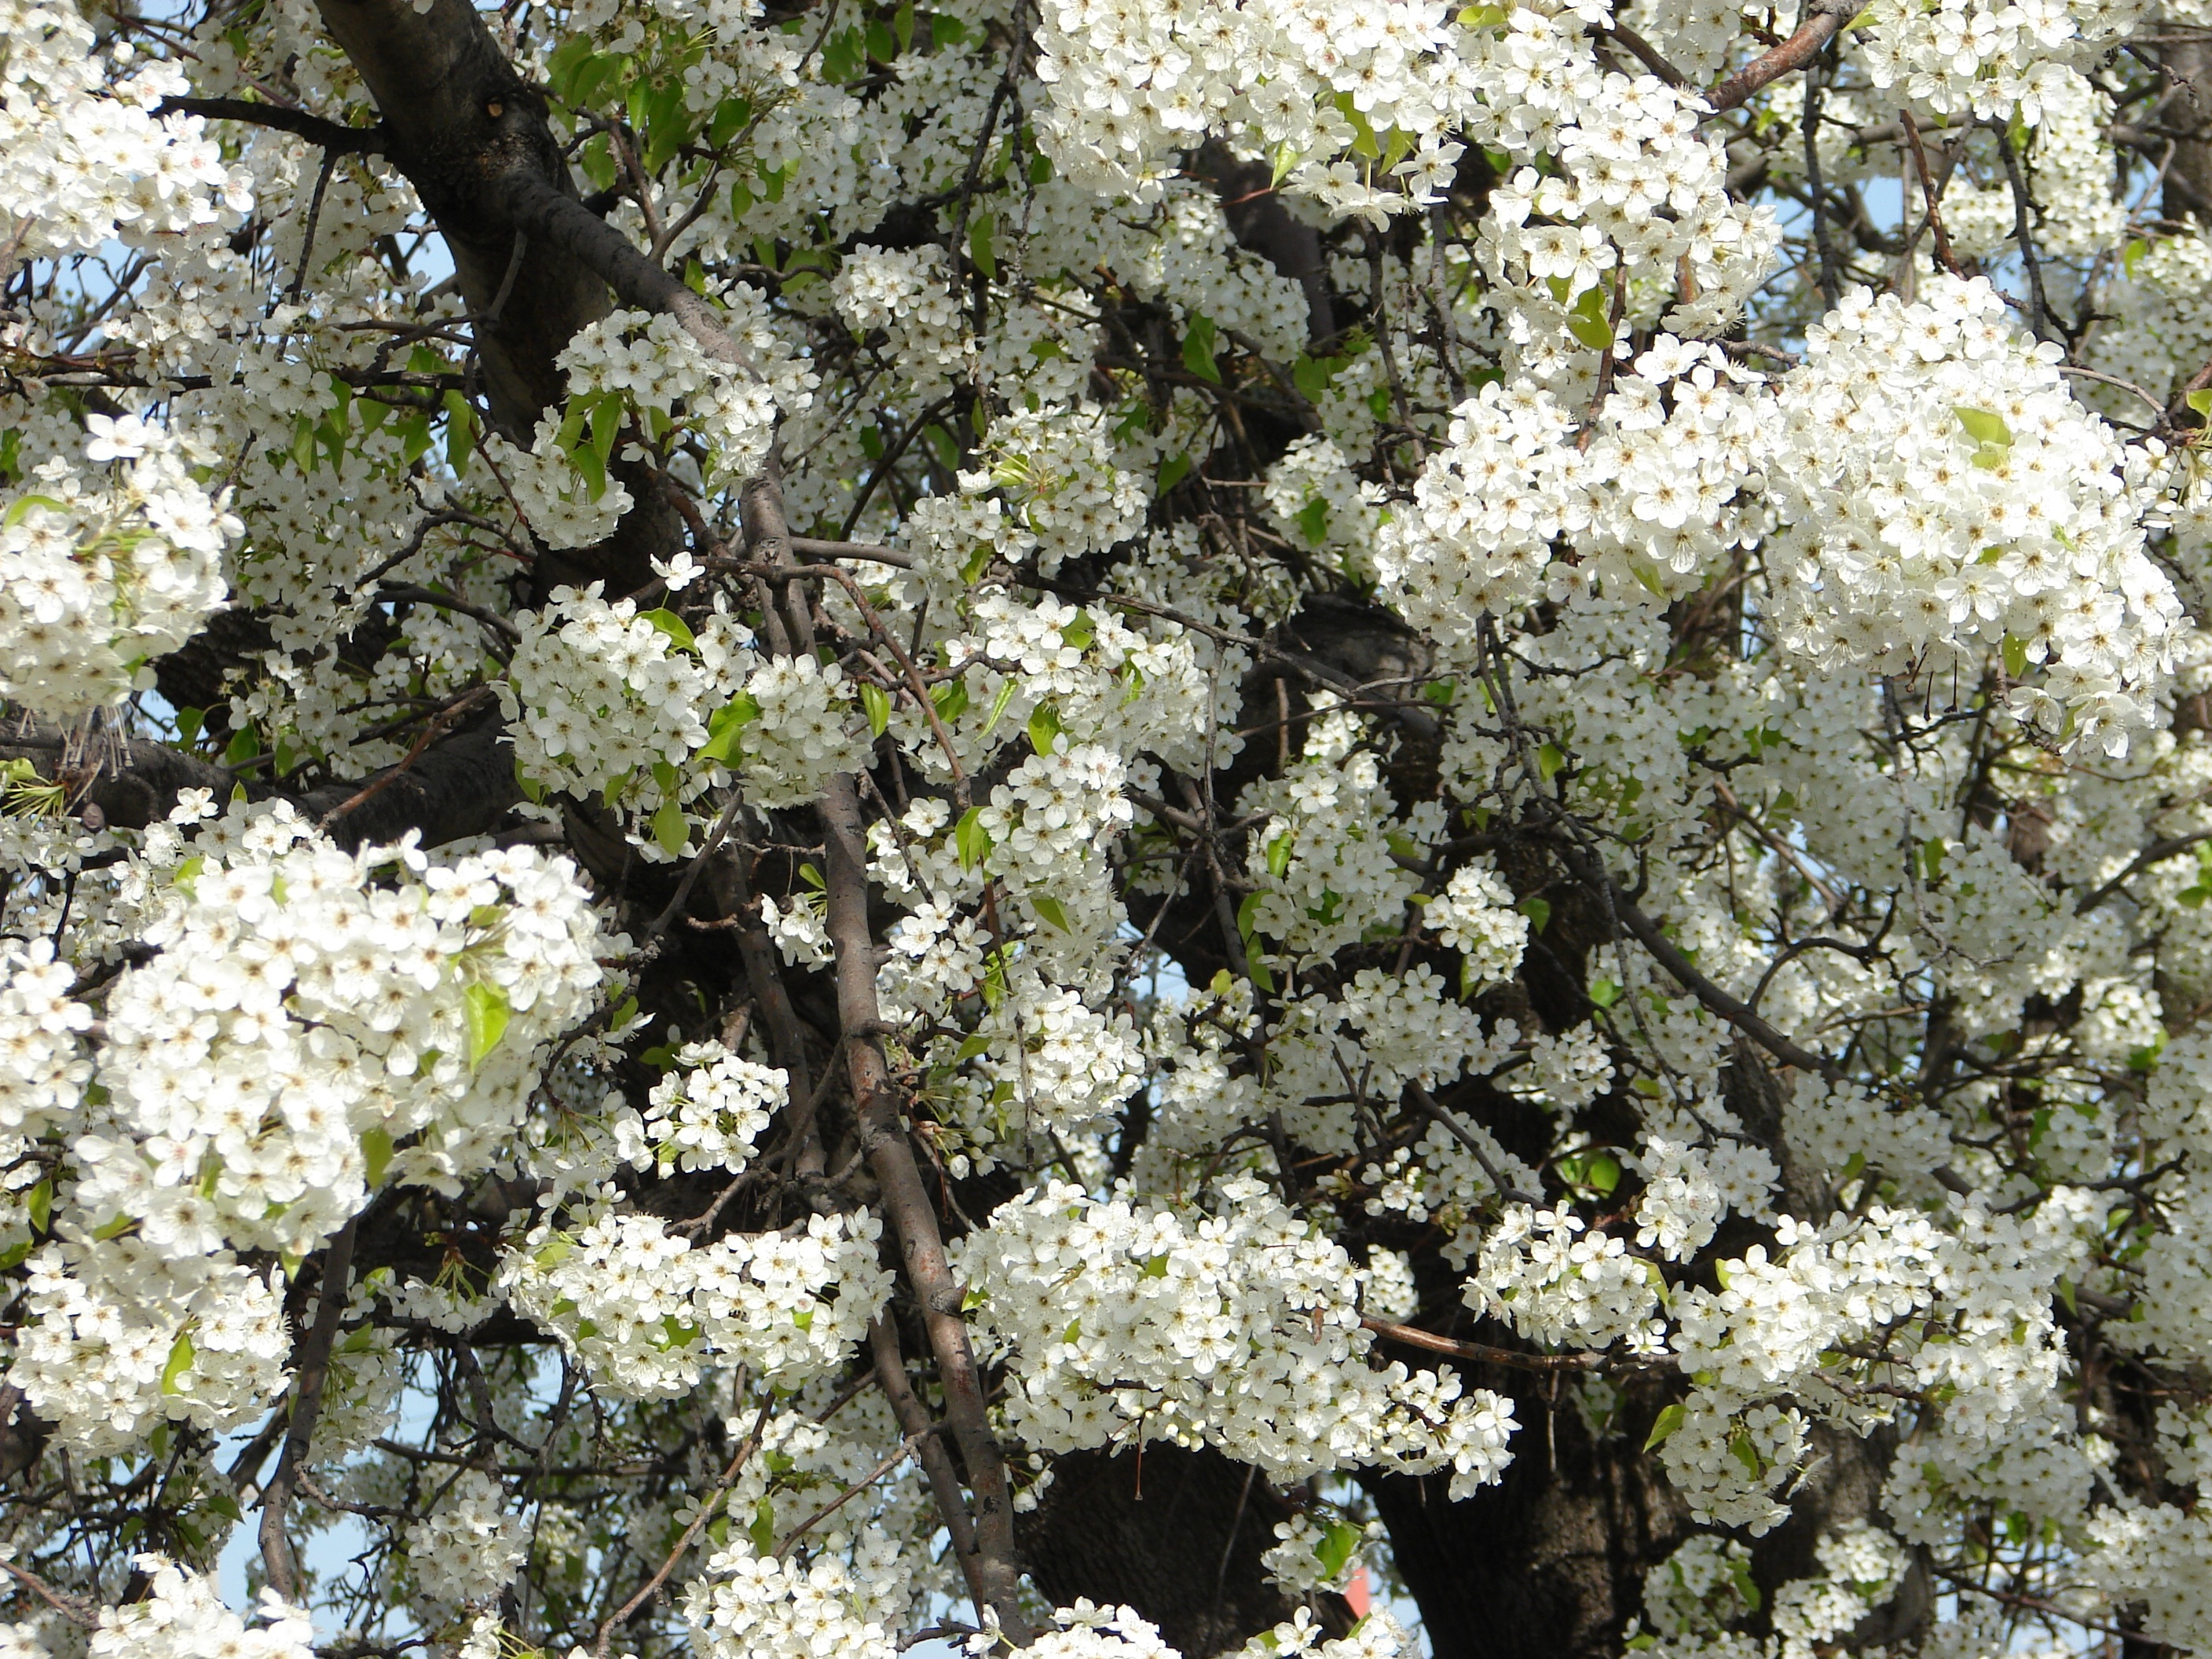
tree, nature, branch, blossom, plant, white, flower, foliage, food, spring, produce, natural, flora, flowers, background, shrub, beauty, beautiful, flowering plant, land plant